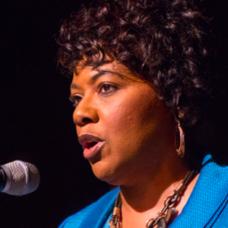
Age: 50